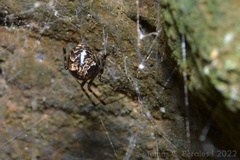
Species: Parasteatoda_tepidariorum